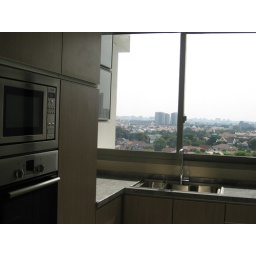
All rooms in the house comes with glass panels, even the kitchen area have a fantastic view